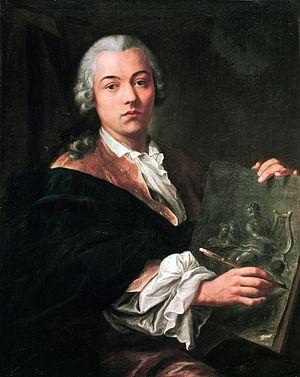
Johann Anton de Peters, né le 16 janvier 1725 et mort le 6 octobre 1795, est un peintre et graveur allemand.